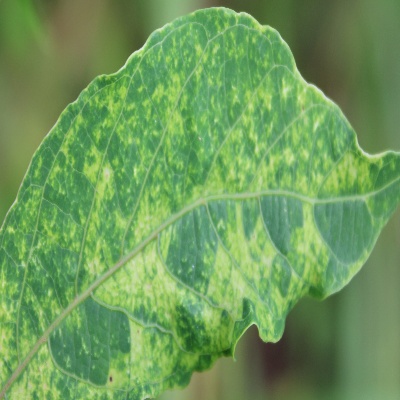
Crop: Cassava
Condition: mosaic